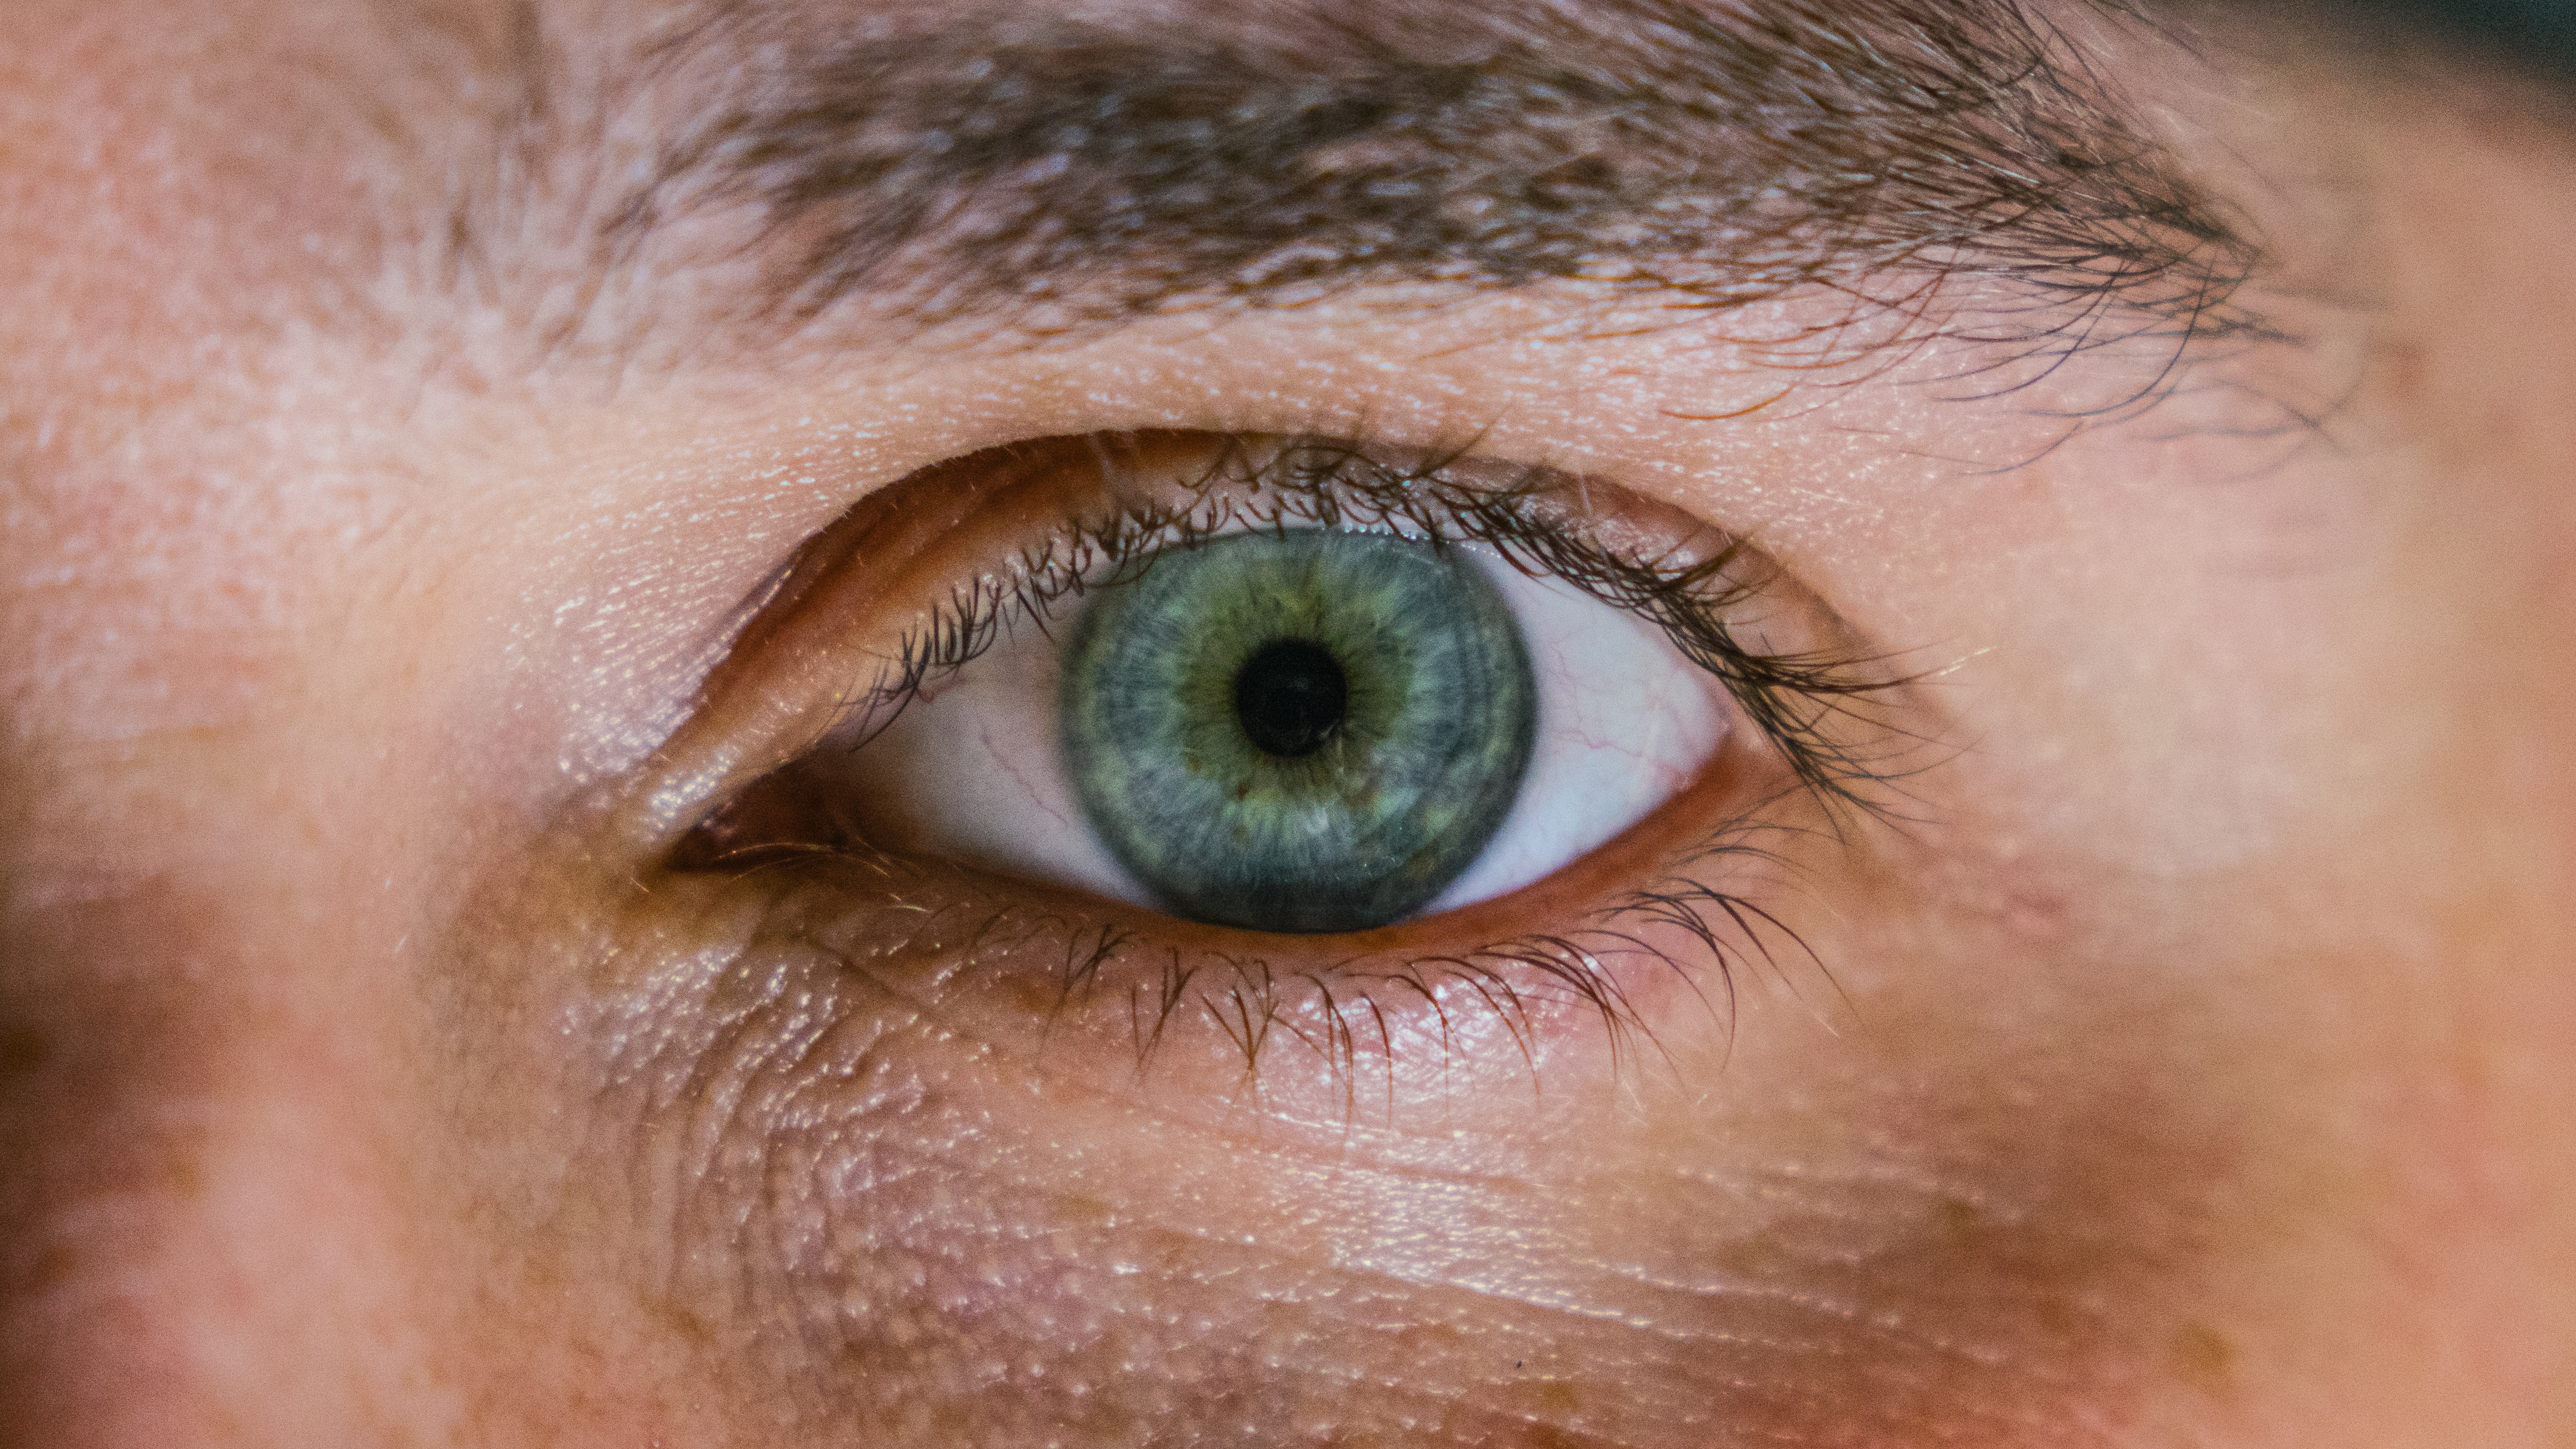
green, color, blue, eyebrow, mouth, eyelash, close up, human body, face, nose, cheek, iris, eye, head, skin, beauty, organ, macro photography, forehead, vision care, eyelash extensions